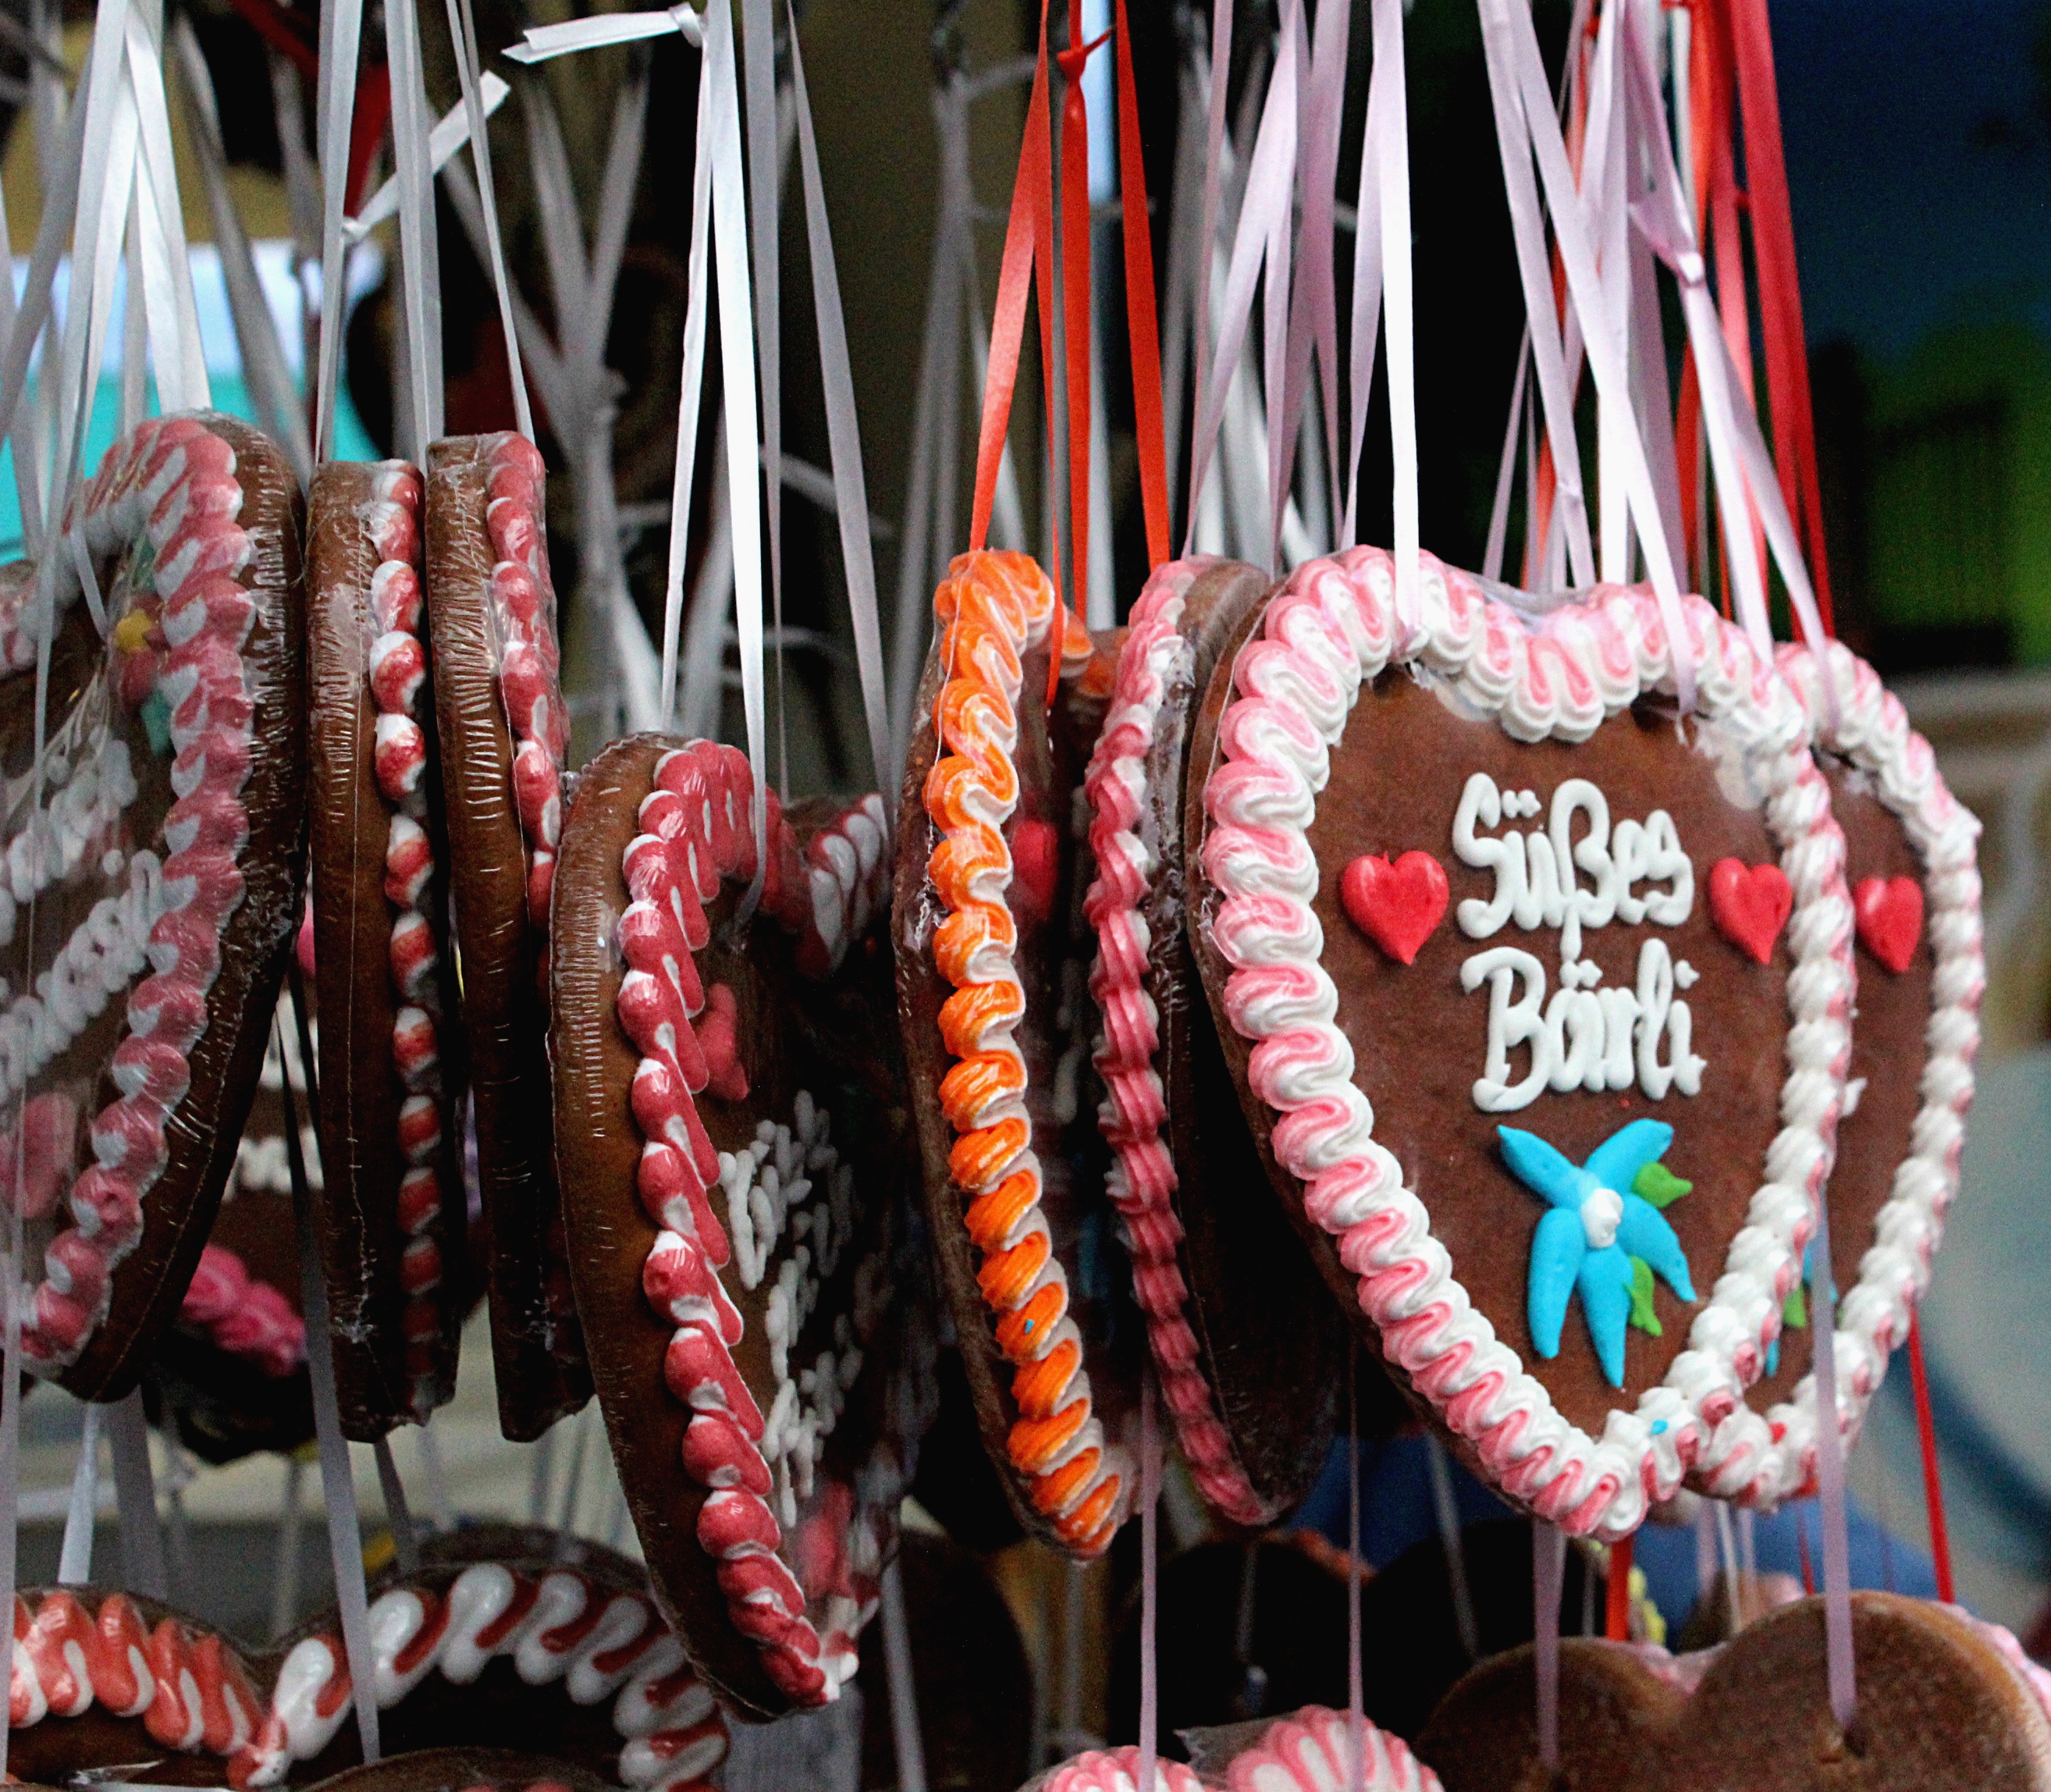
sweet, love, heart, food, romance, colorful, frosting, dessert, delicious, fairground, font, art, relationship, party, tradition, fair, give, sweetness, gingerbread, baked goods, folk festival, year market, sugar font, gingerbread heart